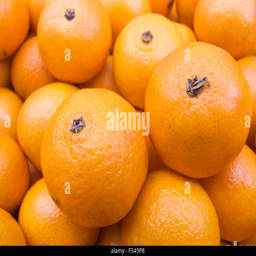
agricultural background ; a pile of beautiful tangerines